Mel Ott

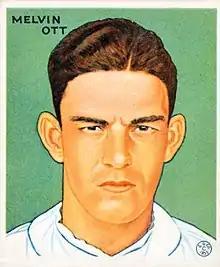
Ott's 1933 Goudey baseball card

Ott was a six-time NL home run leader, in 1932, 1934, 1936–1938, and 1942. From 1928 through 1945, he led the New York Giants in home runs. This 18-season consecutive dominance is a record; no other player has ever led his team in more consecutive years in a single Triple Crown category. He was both the youngest player to hit 100 home runs and the first National Leaguer to hit 500 home runs. He passed Rogers Hornsby to become the all-time NL home run leader in and held that title until Willie Mays passed him in .